Teerapong Deehamhae

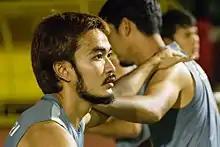

Teerapong Deehamhae is a Thai professional footballer who plays as a defensive midfielder for Thai League 3 club Mahasarakham.